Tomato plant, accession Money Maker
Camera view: horizontal (90 deg, fisheye); turntable rotation: 120 degrees
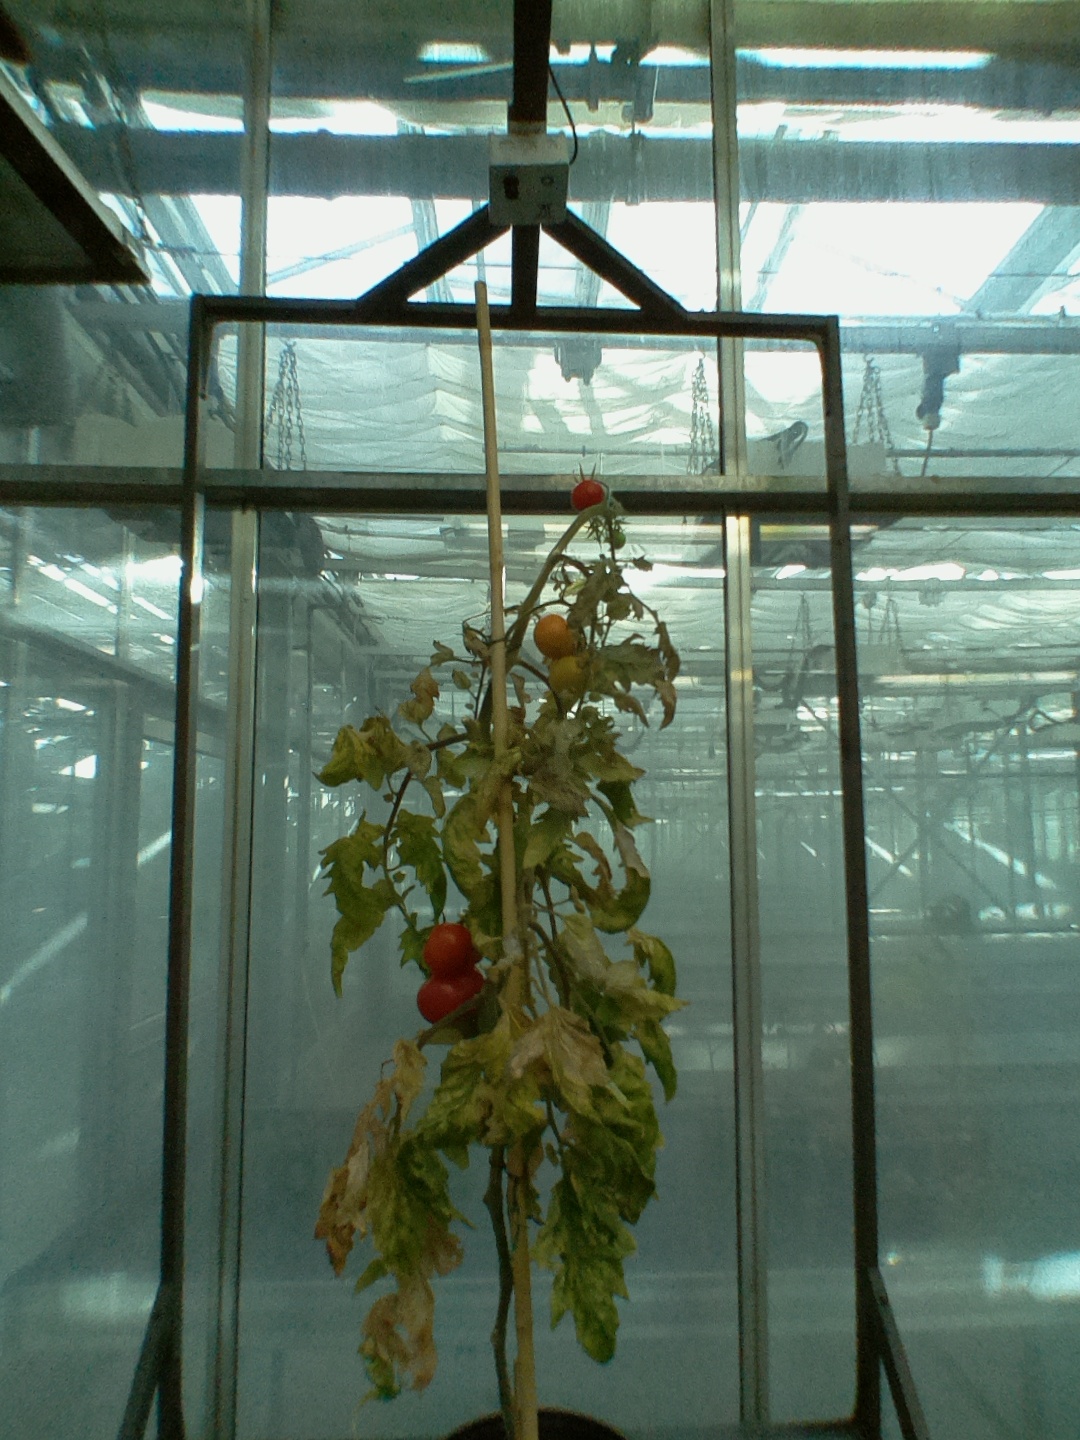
BBCH growth stage 88: 80%-90% of fruits show typical fully ripe color